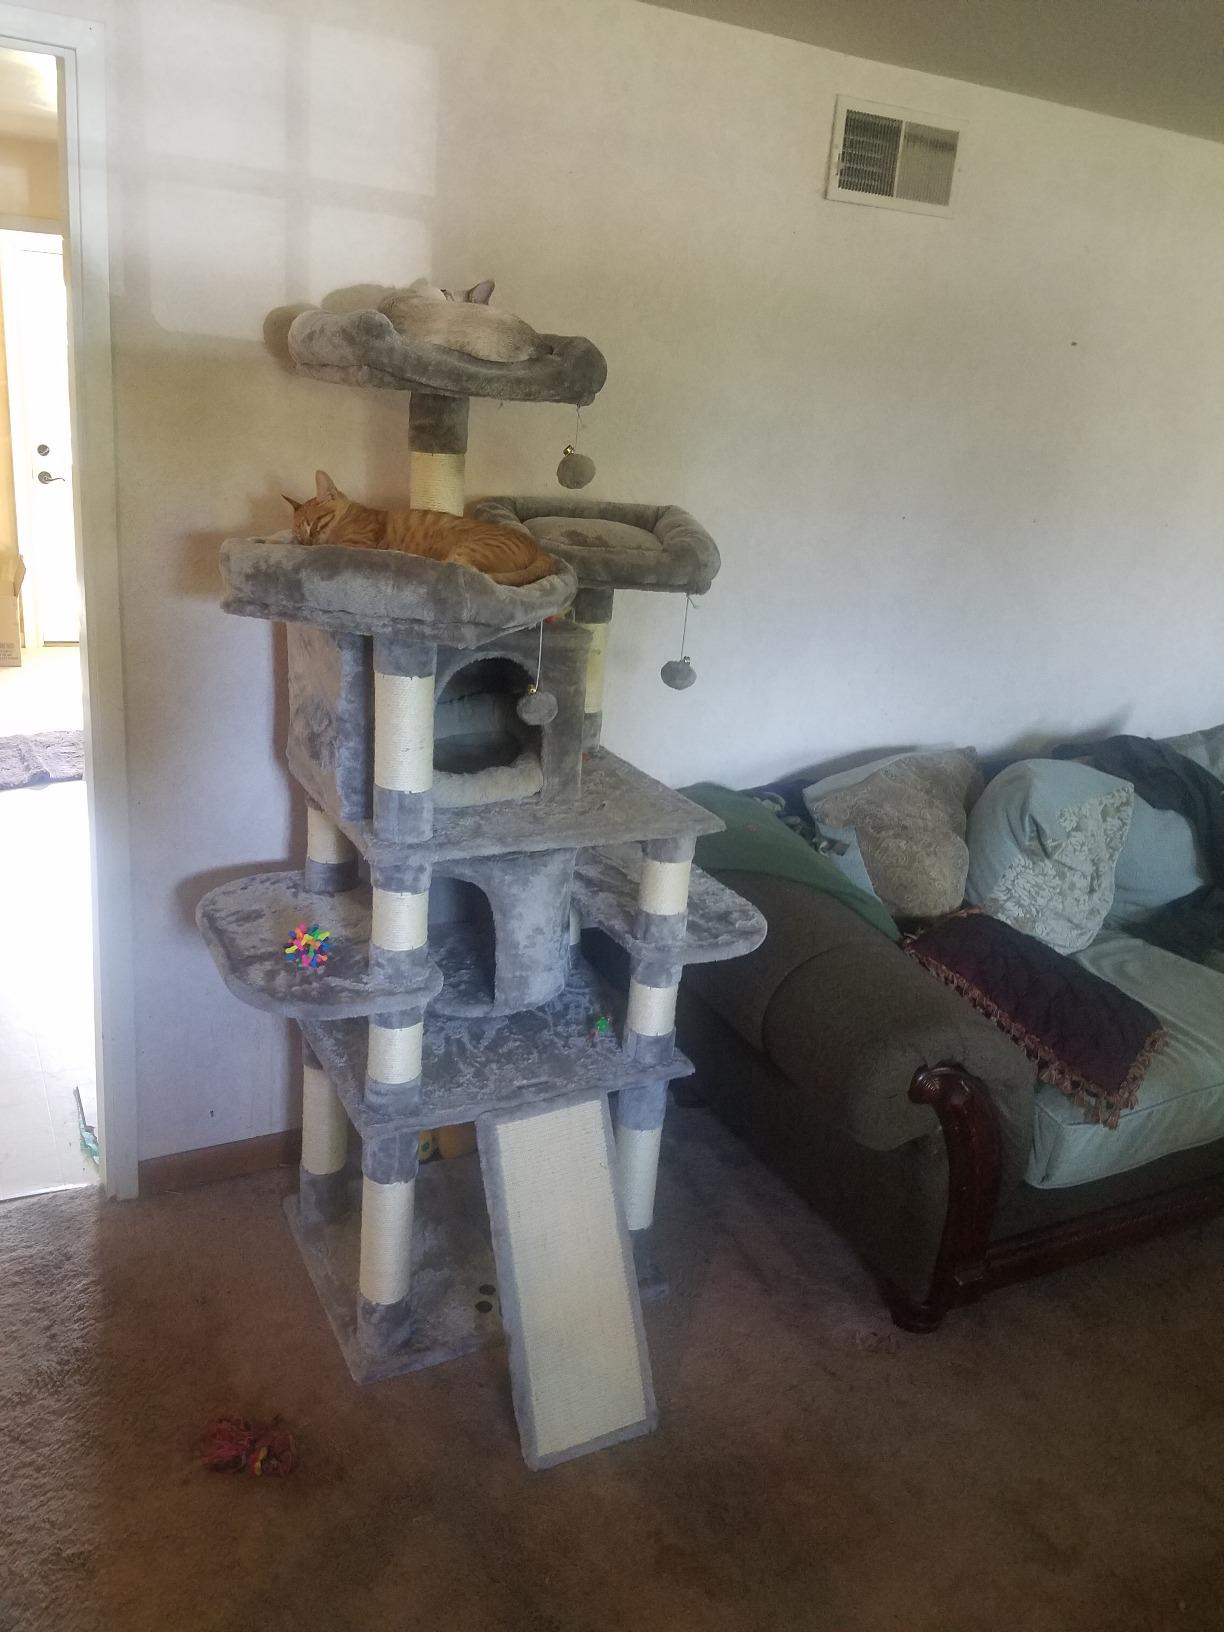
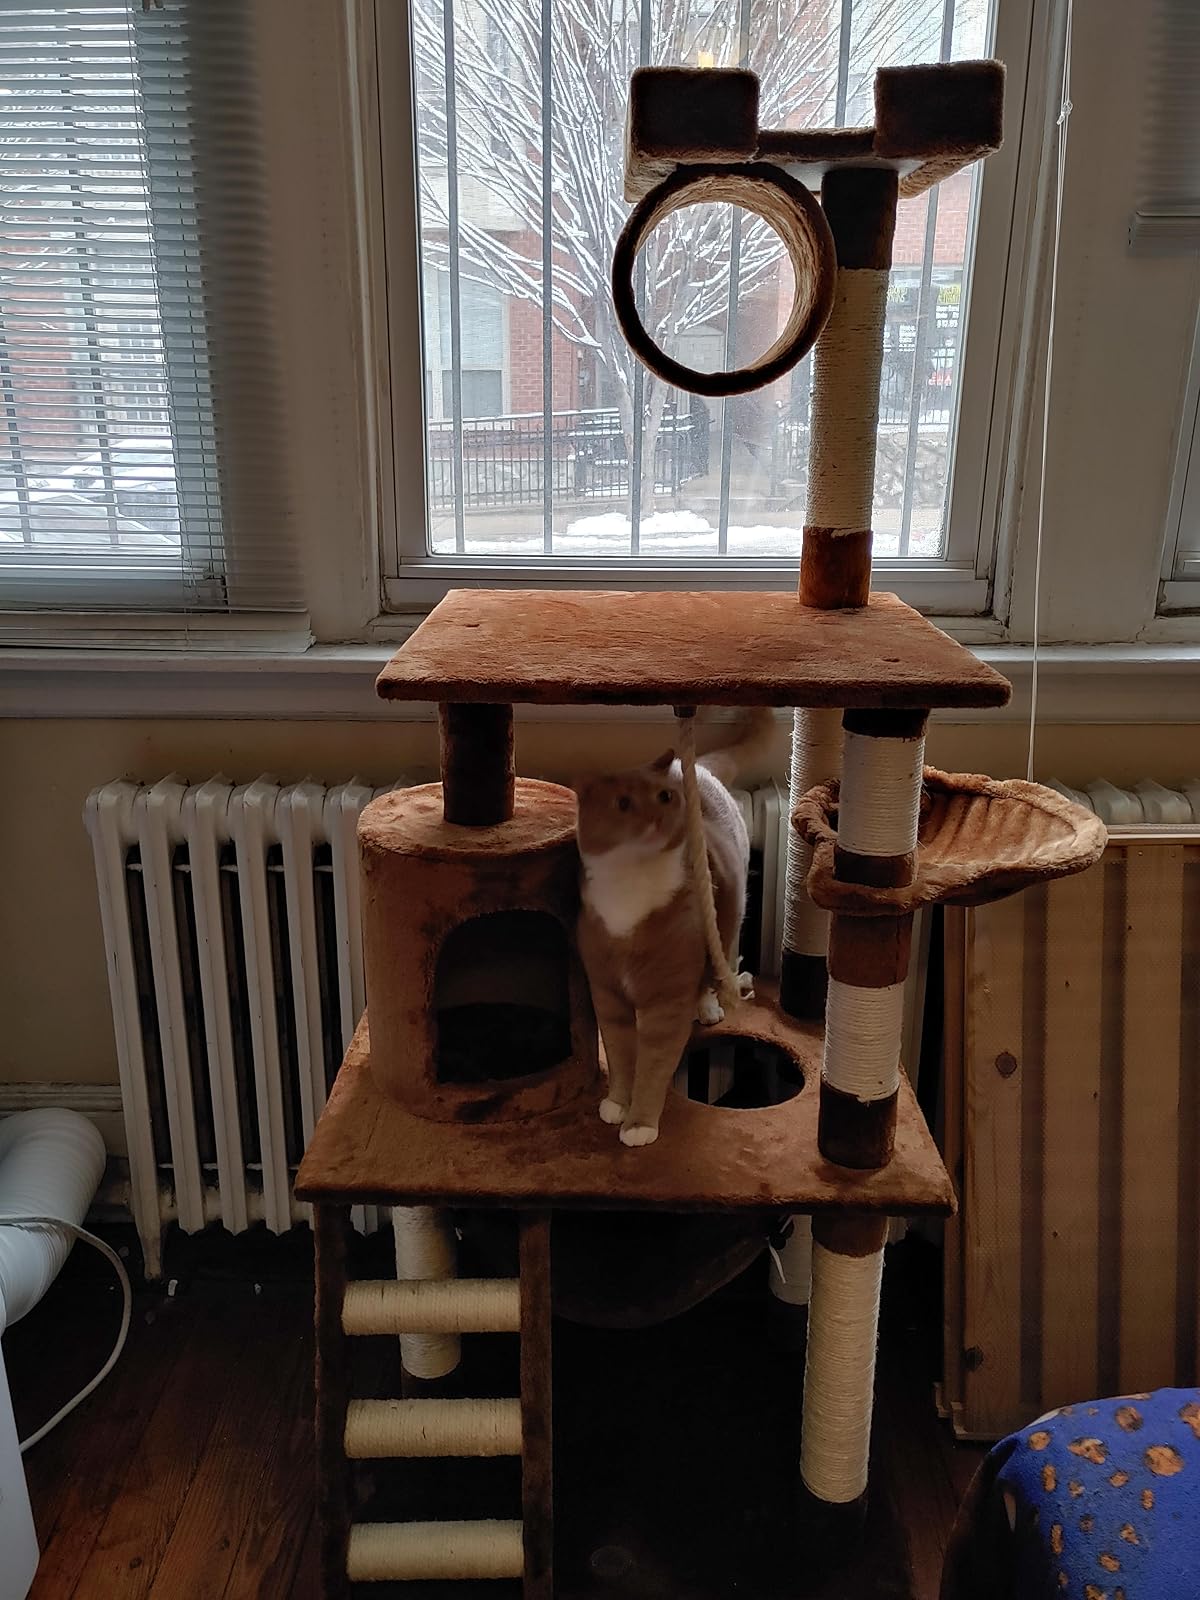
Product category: items_cat tree
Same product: no